Vujadin Popović

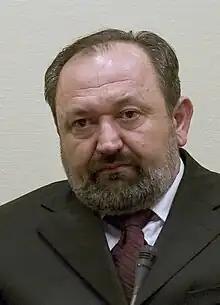
Popović in 2005

Vujadin Popović (14 March 1957, Popovići, SR Bosnia and Herzegovina) is a Bosnian Serb war criminal, who participated in the War in Bosnia and Herzegovina and was convicted of genocide, extermination, murder and persecution and sentenced to life in prison. He was Lieutenant Colonel and the Chief of Security of the Drina Corps of the Army of Republika Srpska.